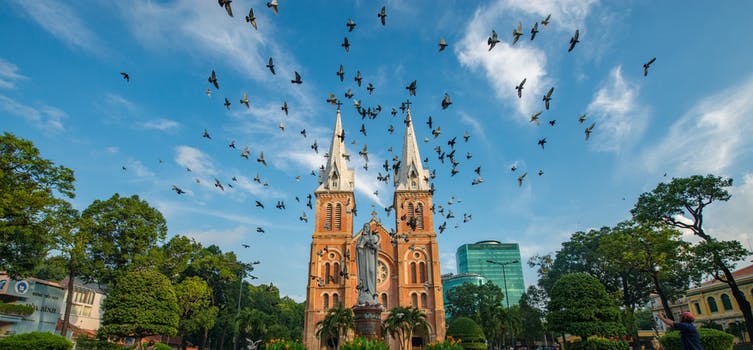
Label: No Watermark